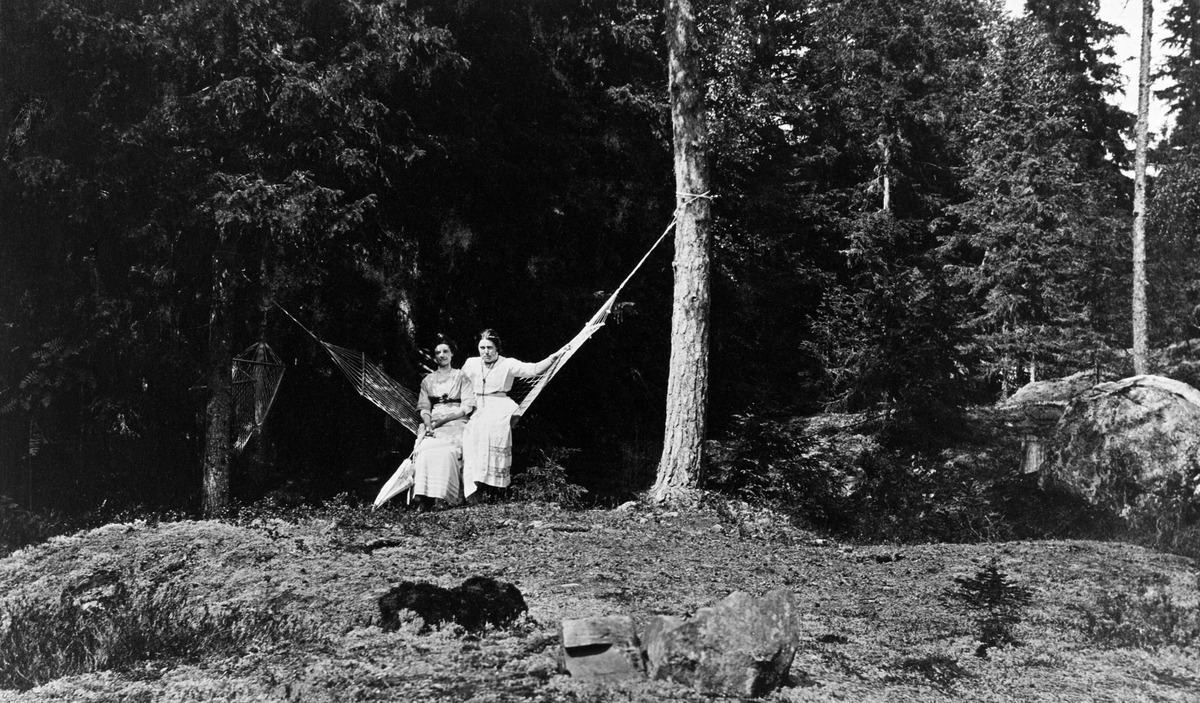
Kaksi naista (oik
sisällön kuvaus: Kaksi naista (oik. Kitty Cable) riippukeinussa Villa Bargumin pihalla. Ramsinniementie (Alkon koulutuskeskuksen kohdalla). mustavalkoinen
Ajankohta: kuvausaika 1913 n
Paikka: Suomi, Uusimaa, Helsinki, Meri-Rastila Helsinki, Ramsinniementie
Aiheet: keinut riippukeinut